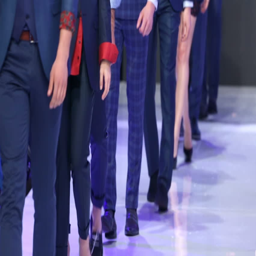
female and male models walk the runway during show .